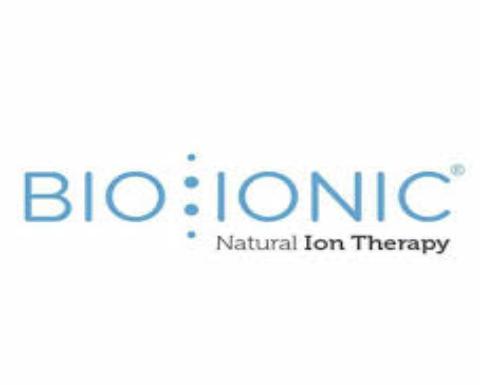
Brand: bio ionic
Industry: Necessities